Taenia (flatworm)

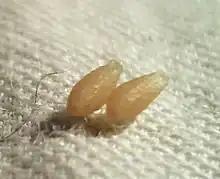
A pair of "Taenia" proglottids, dried and resembling sesame seeds, each containing hundreds of eggs

"T. saginata" is about 1,000–2,000 proglottids long with each gravid proglottid containing 100,000 eggs, while "T. solium" contains about 1,000 proglottids with each gravid proglottid containing 60,000 eggs.